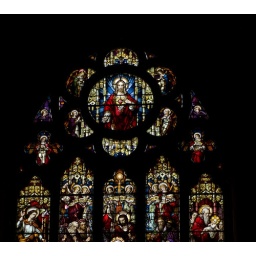
The main stained glass window in the church of Holy Rosary. It's very beautiful.